Vivek Mishra

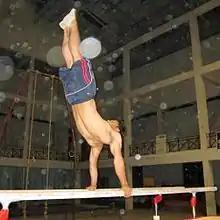
Vivek Mishra practicing on Parallel Bars.

Mishra received a 2008-09 Laxman award for his athletic achievements at the national and international level. Award winners receive a bronze statue, a scroll, and a cash award of 50,000 rupees.